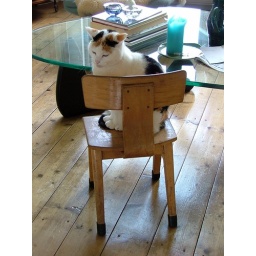
I did find this vintage school chair in the street today